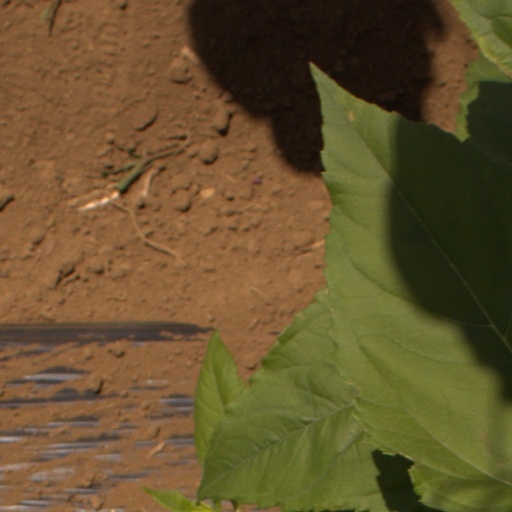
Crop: Jerusalem artichoke